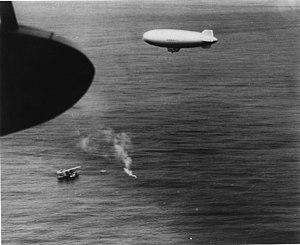
L'Unterseeboot 701 ou U-701 est un sous-marin allemand de type VIIC utilisé par la Kriegsmarine pendant la Seconde Guerre mondiale.